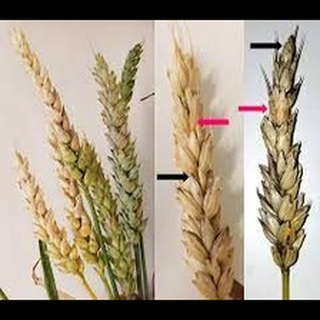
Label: wheat_fusarium_head_blight